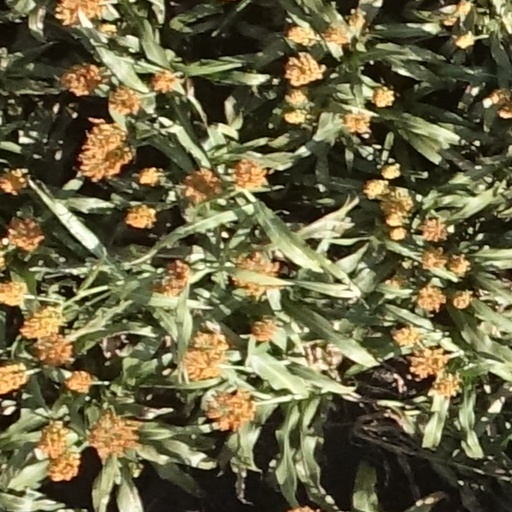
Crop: sorghum